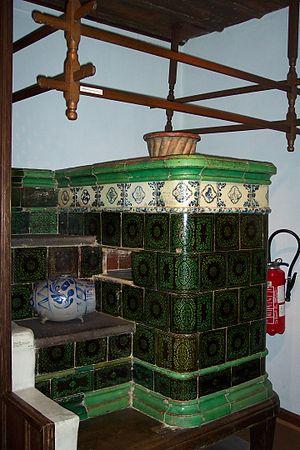
Un Kachelofe ou Kochlofa ou Kachelowe est un poêle de masse typique d'Alsace, de Moselle germanophone et des pays germaniques (Kachelofen en allemand) et d'Europe centrale. Il est caractérisé par son foyer fermé. Le terme Kachelofe désigne trois catégories distinctes d'appareils. Le premier est une construction massive, immobile et adossée à un mur, dont le foyer est alimenté en combustible depuis une autre pièce à travers une ouverture pratiquée dans le mur. Le second est un poêle mobile, alimenté directement en combustible depuis la même pièce. Enfin, la Kunscht est un appareil le plus souvent à banquettes, adossé à un mur. La fumée chaude de la cuisinière adossée à l'autre face du mur, est captée pour circuler à l'intérieur des banquettes. Ce récupérateur de chaleur a été inventé simultanément à Constance et à Strasbourg au milieu du XVIᵉ siècle et est resté en usage dans les secteurs ruraux du sud de la Forêt-Noire et de l'Alsace, et en Suisse jusqu'au milieu du XXᵉ siècle.